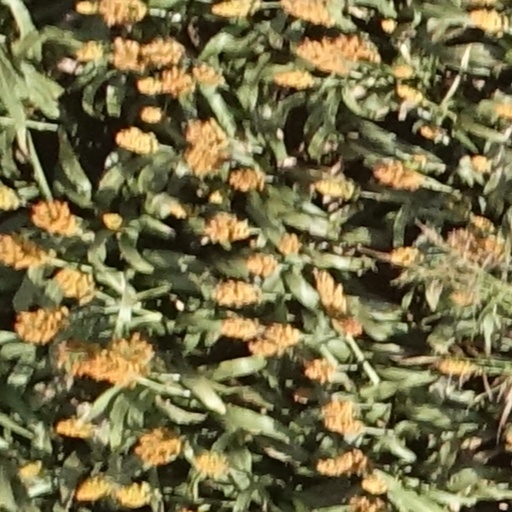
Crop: sorghum